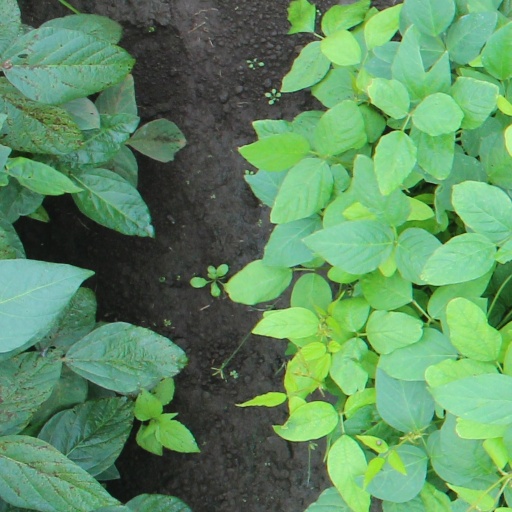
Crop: soybean